Valiant Comics

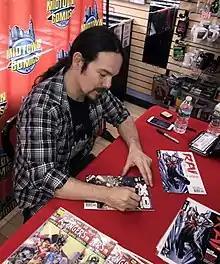
Artist Clayton Crain signing copies of Valiant titles whose covers he has illustrated during an appearance at Midtown Comics in Manhattan

In May 2013, Valiant announced The Summer of Valiant 2013, during which the company would launch two new ongoing titles, "Quantum & Woody" and "Eternal Warrior", and publish a special "Bloodshot" zero issue. "Quantum & Woody", written by James Asmus and drawn by Tom Fowler, launched in July 2013, and became the most-nominated title at the 2014 Harvey Awards. That November, Amazon announced a new license from Valiant Entertainment for its Kindle Worlds platform, Panini and Valiant announced a partnership for foreign language print and digital publishing in France, Italy, and other territories, and Valiant announced ComicCube Publishing as its launch partner in China.